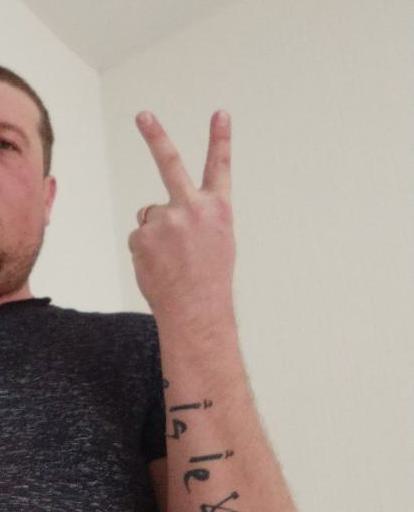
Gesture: peace_inverted